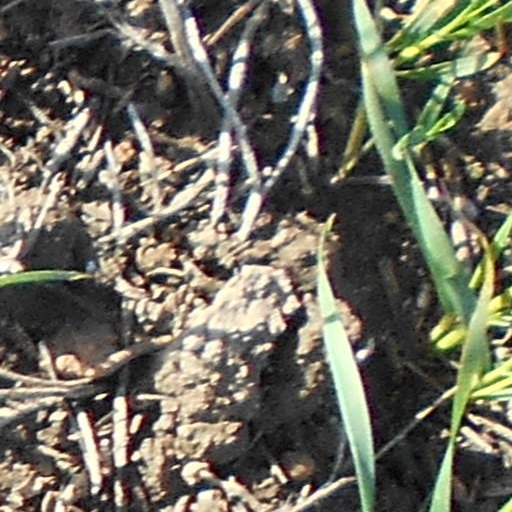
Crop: wheat